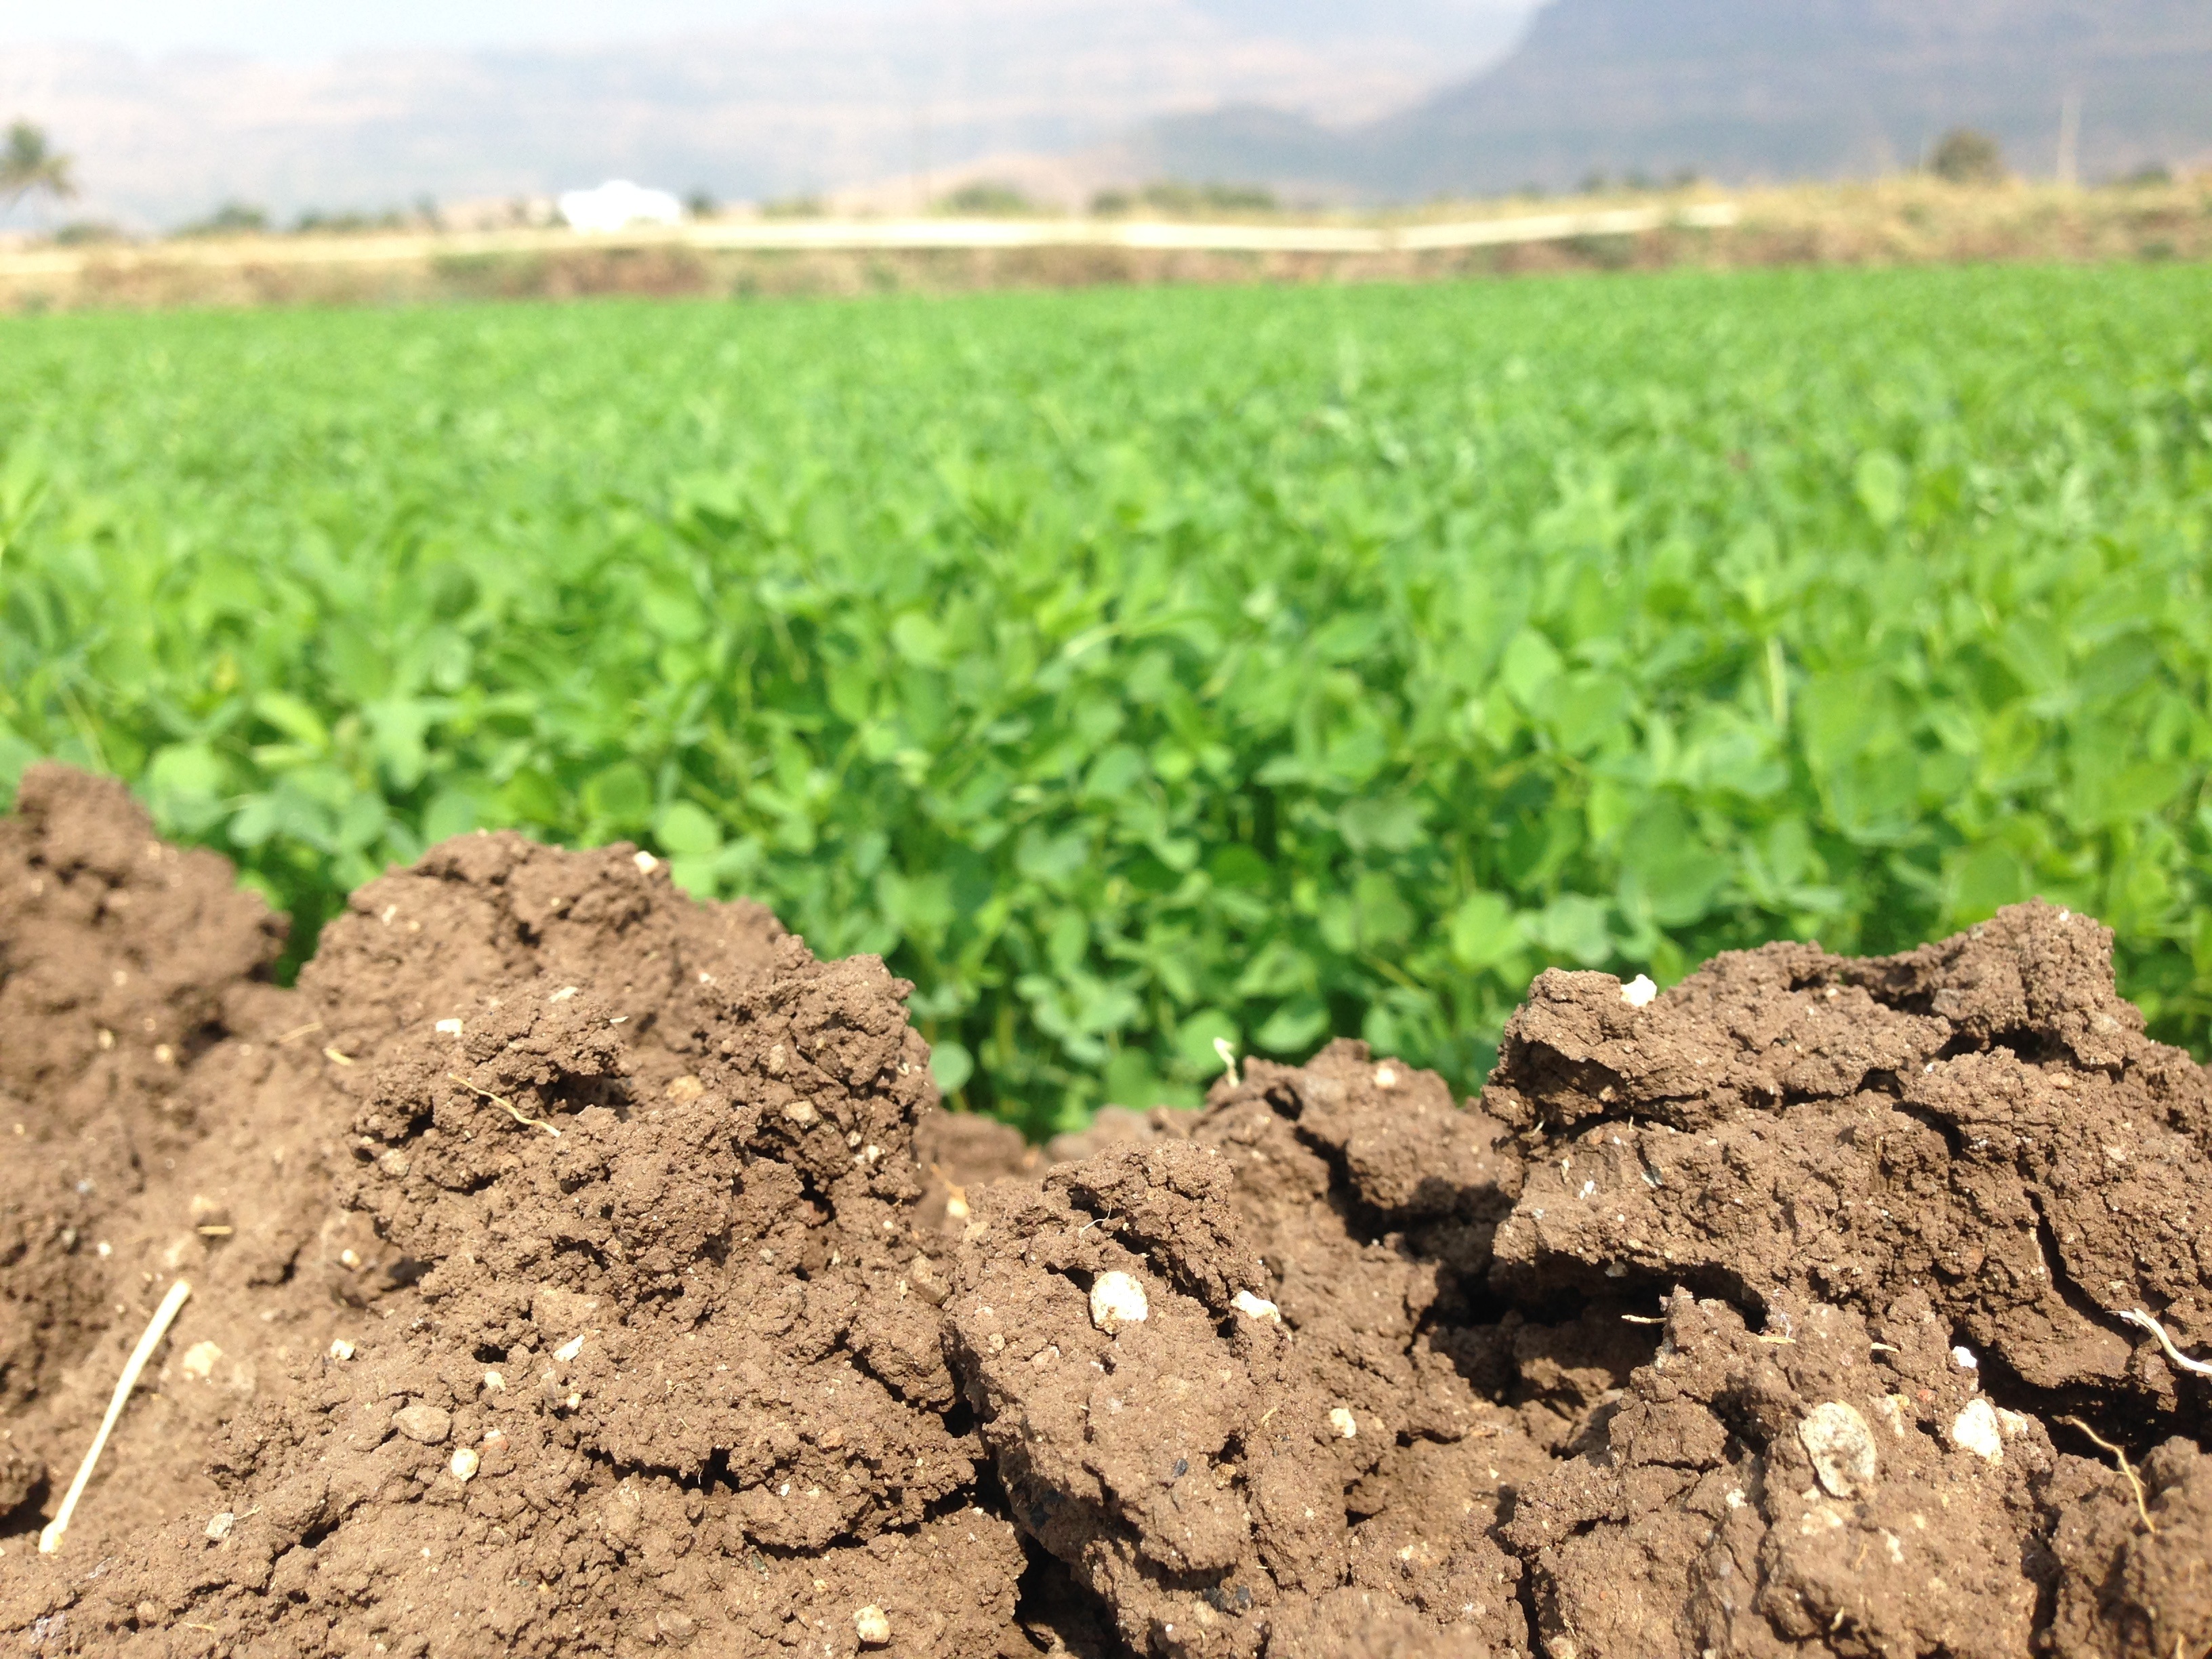
field, farm, food, produce, vegetable, crop, soil, agriculture, plantation, farm field, grass family